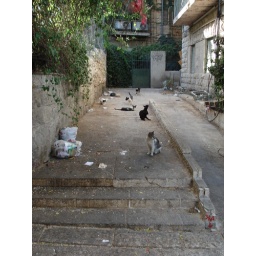
More Jewish cats: Male Jewish cats wear a yamulke or kippa.Seriously, cats are honored in Middle Eastern culture while dogs are deplored.